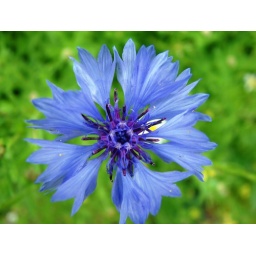
Such a great shade of blue against the green background